Benjamin Henry Day Jr.

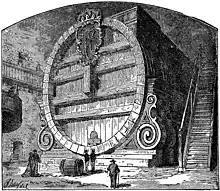
"Great Heidelberg Tun", in A Tramp Abroad, Appendix B on Heidelberg Castle, 1880

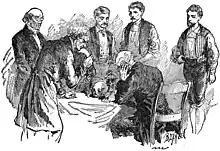
"Unexpected Meeting of Friends", in A Tramp Abroad, p. 469 about the remains of "Pierre Balmat", 1880

The Mark Twain book "A Tramp Abroad" contains more than 20 pictures by Day.